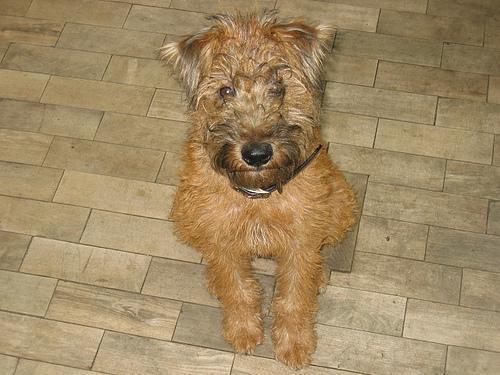
Irish_terrier